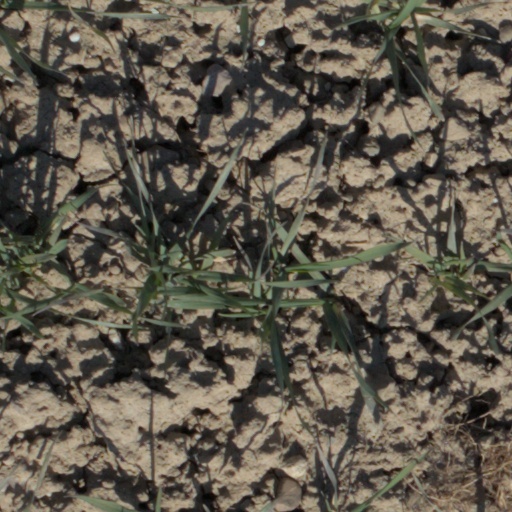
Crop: wheat